Lawrencium

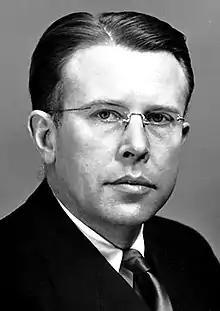
The element was named after Ernest Lawrence.

In 1971, the IUPAC granted the discovery of lawrencium to the Lawrence Berkeley Laboratory, even though they did not have ideal data for the element's existence. But in 1992, the IUPAC Transfermium Working Group (TWG) officially recognized the nuclear physics teams at Dubna and Berkeley as co-discoverers of lawrencium, concluding that while the 1961 Berkeley experiments were an important step to lawrencium's discovery, they were not yet fully convincing; and while the 1965, 1968, and 1970 Dubna experiments came very close to the needed level of confidence taken together, only the 1971 Berkeley experiments, which clarified and confirmed previous observations, finally resulted in complete confidence in the discovery of element 103. Because the name "lawrencium" had been in use for a long time by this point, it was retained by IUPAC, and in August 1997, the International Union of Pure and Applied Chemistry (IUPAC) ratified the name lawrencium and the symbol "Lr" during a meeting in Geneva.